Anna Stothard

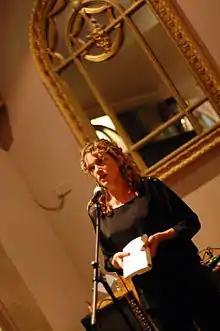
Stothard in 2011

Anna Stothard (born 1983), is a British novelist, journalist scriptwriter, and the daughter of Sally Emerson and Sir Peter Stothard.